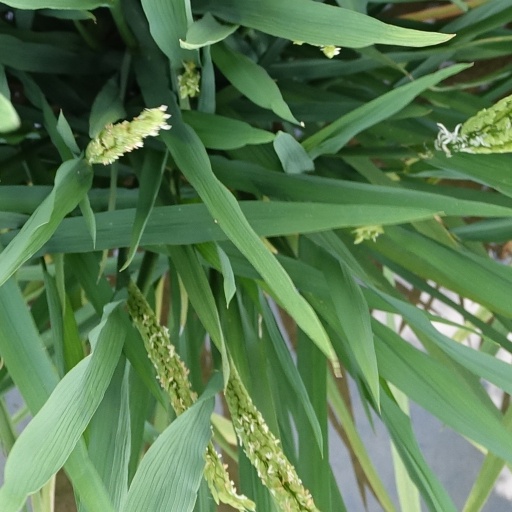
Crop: rice